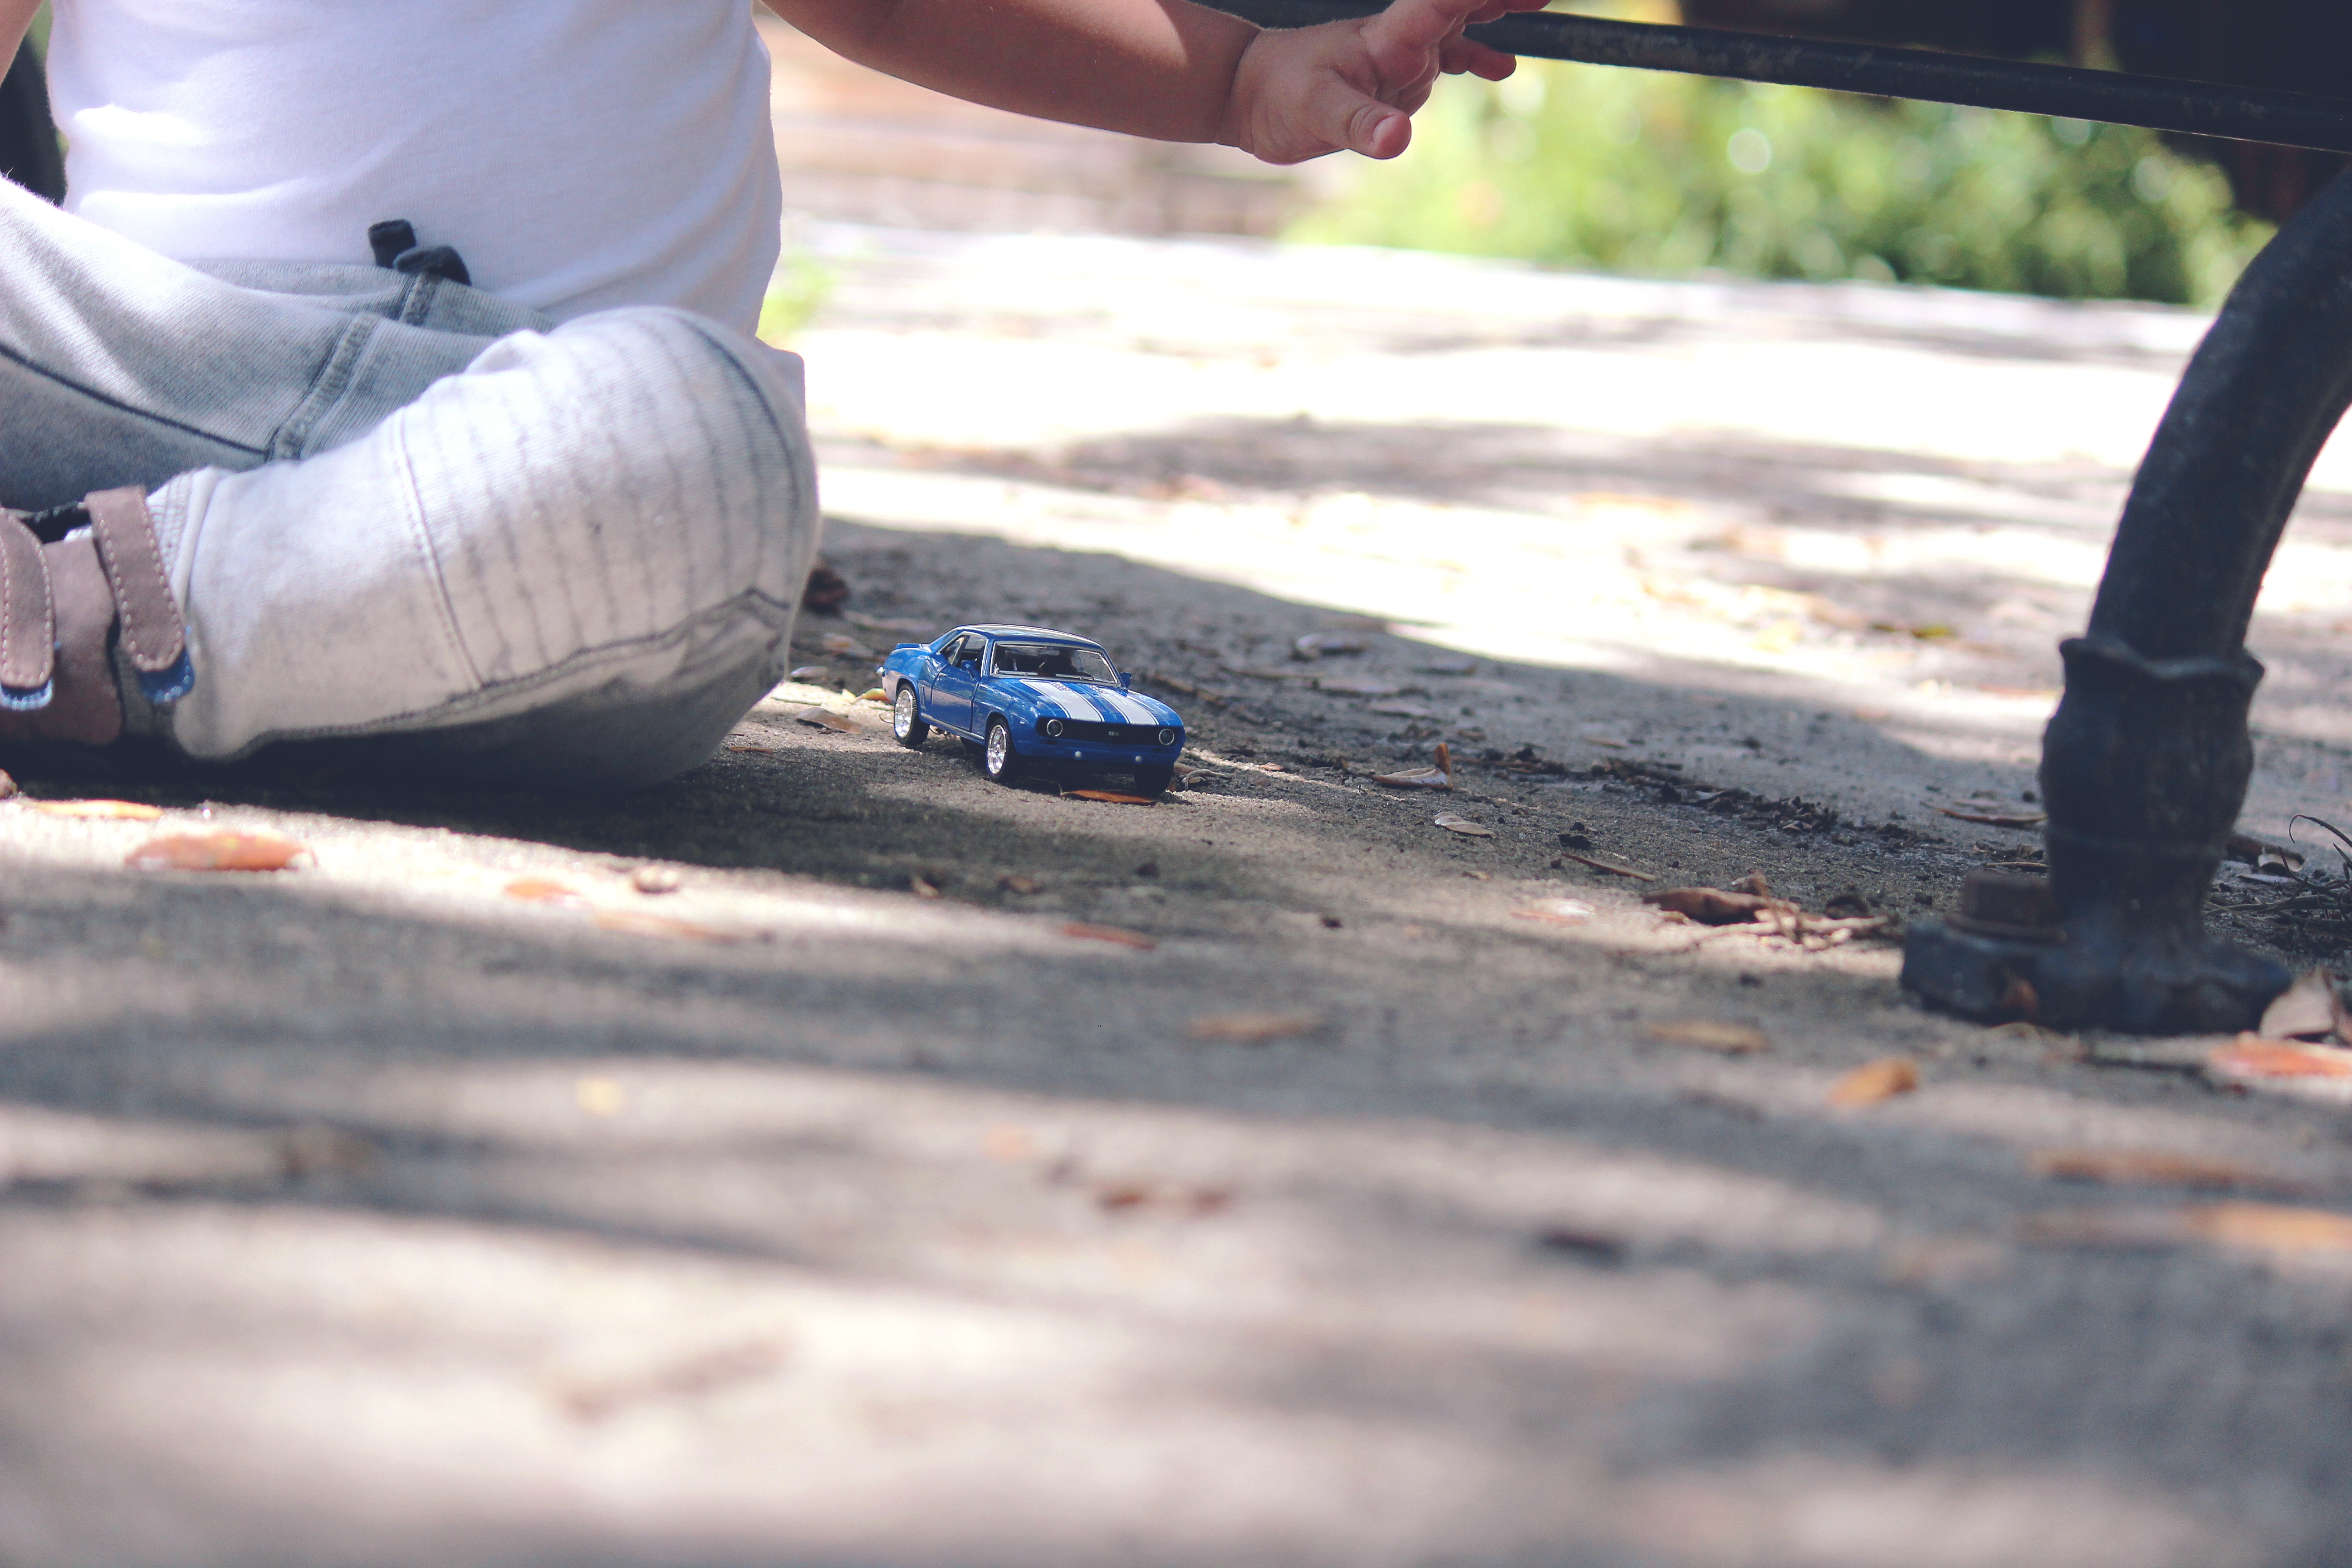
car, game, play, automobile, boy, kid, cute, asphalt, vehicle, child, auto, blue, playing, toy, baby, childhood, tire, fun, little, preschool, kids playing, kids toys, automotive tire